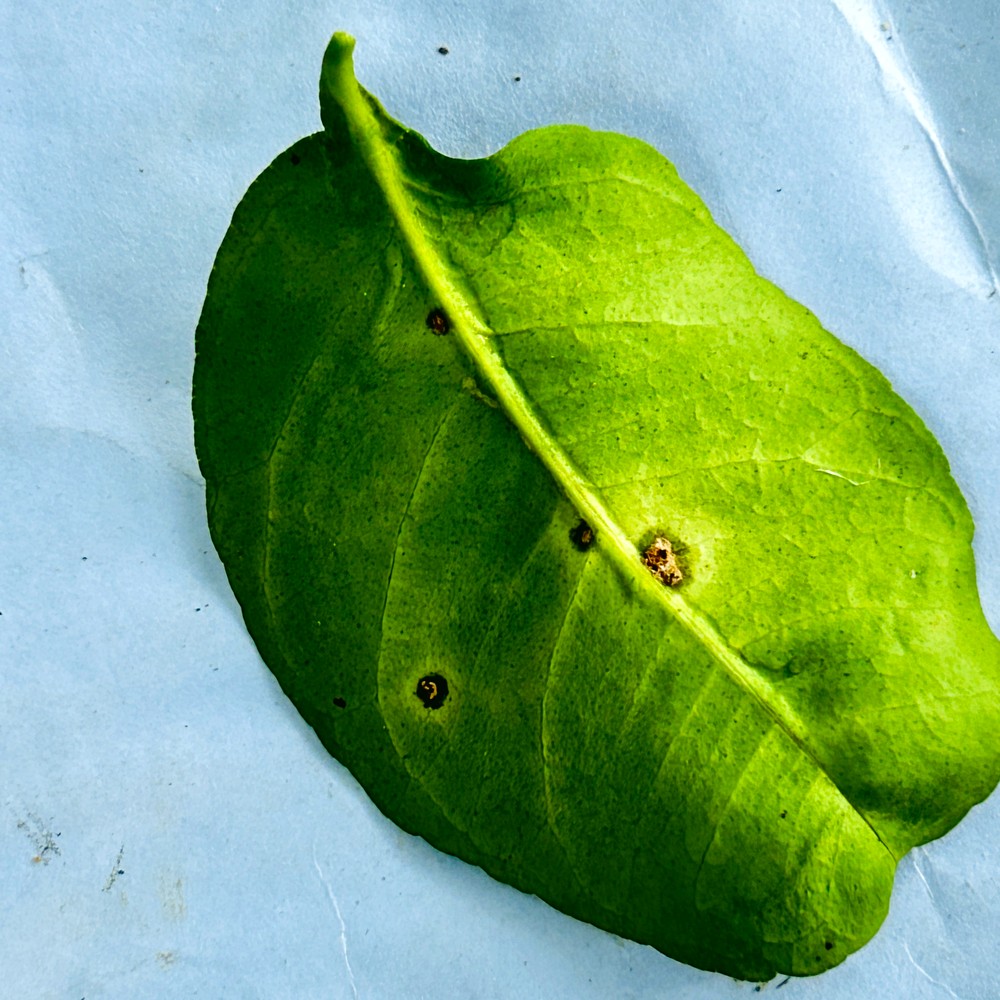
Label: Anthracnose